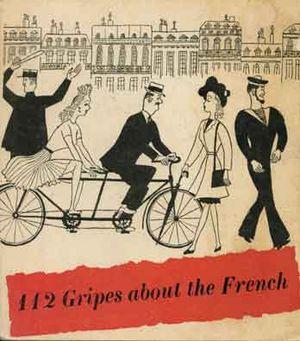
Quelques réflexions sur la singularité d'être français est un essai de Roger Vailland publié en 1945, peu de temps après le roman Drôle de jeu qui lui valut le prix Interallié.
Le ressentiment antifrançais aux États-Unis ou francophobie américaine désigne un ensemble de comportements, croyances, de stéréotypes et de caricatures dans l'opinion américaine concernant les Français et la France, qui s'accompagne de divers degrés d'ignorance des réalités de l'histoire des relations franco-américaines et s'intensifie lors des périodes de tension dans ces relations. Le terme de « French bashing » désigne aussi bien le dénigrement de la France à l'étranger que l'autodénigrement français en lien avec un certain déclinisme.
Nos amis les Français est un manuel distribué en 1945 par l'armée des États-Unis à ses soldats qui avaient débarqué en France pendant la Seconde Guerre mondiale, afin de leur faire comprendre le mode de vie des Français. Le livret était publié en anglais sous le titre 112 Gripes about the French.